Houston Energy Corridor

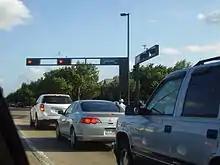
Energy Corridor intersection

Two general aviation airports serve the Energy Corridor: West Houston Airport, near Addicks Reservoir, and Houston Executive Airport in unincorporated Waller County. The latter was built to serve employees of firms in the Energy Corridor.